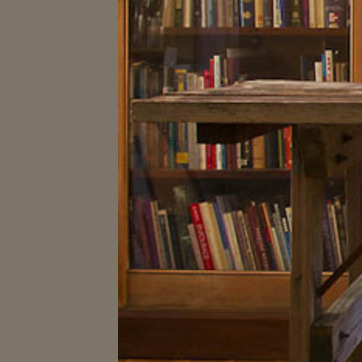
Material: paper